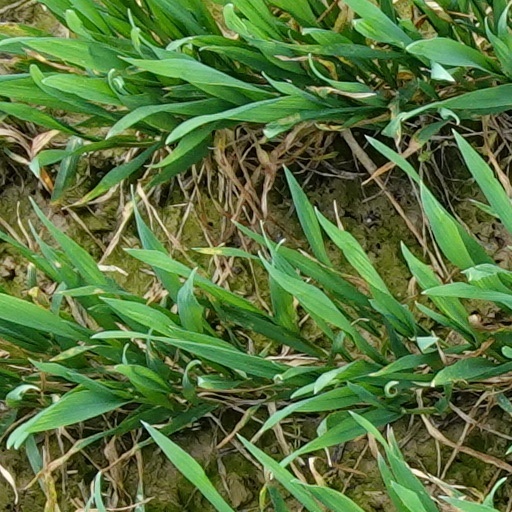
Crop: wheat